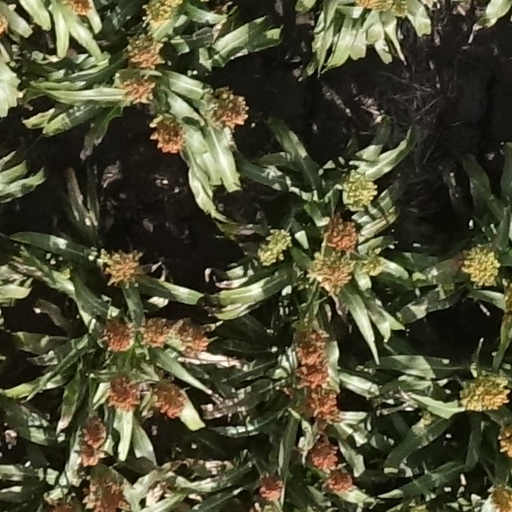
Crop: sorghum